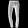
Label: Trouser